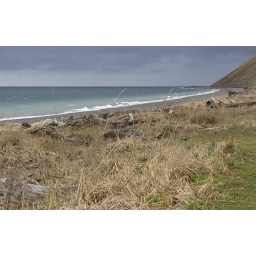
The tones of the silt in the water against the grey sky was beautiful.